Home to Roost

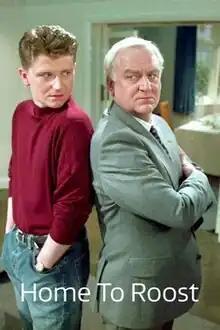

Home to Roost is a British sitcom produced by Yorkshire Television between 19 April 1985 and 19 January 1990. Written by Eric Chappell, it stars John Thaw as Henry Willows and Reece Dinsdale as his teenaged son Matthew.